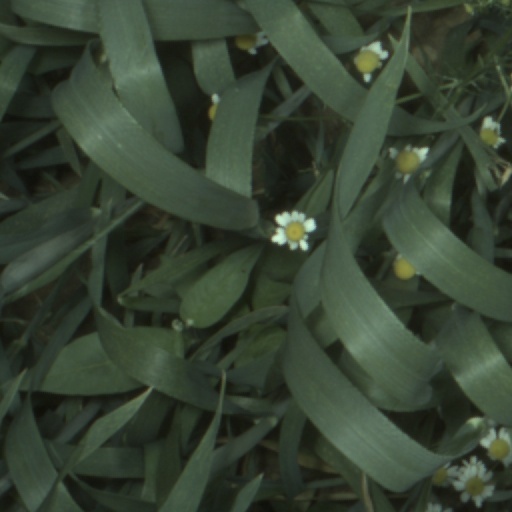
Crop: wheat